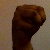
The image shows a hand gesture representing the letter 'M' in Indian Sign Language.